Norisbank

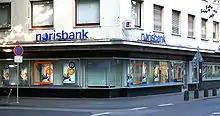
Former Norisbank subsidiary in Mainz in 2006

The roots of Norisbank date back to the year 1954. Starting that year, the mail-order company "Quelle" offered to finance its products via Noris purchase aid.